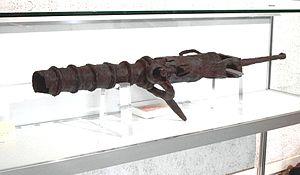
Un pierrier à boîte est un type de pierrier à chargement par la culasse inventé au XIVᵉ siècle, pouvant pivoter sur un émerillon. Le chargement est effectué en insérant une chambre amovible ayant la forme d’un mug, contenant la poudre à canon et le projectile. Plusieurs chambres peuvent être préparées à l’avance, ce qui permet d’obtenir une cadence de tir relativement élevée en les utilisant successivement, ce qui en fait une arme efficace pour un rôle antipersonnel. Le pierrier à boîte a été utilisé pendant plusieurs siècles, tant en Europe qu’en Asie et en Afrique.
Le musée militaire vaudois est un musée militaire situé dans la ville vaudoise de Morges en Suisse.